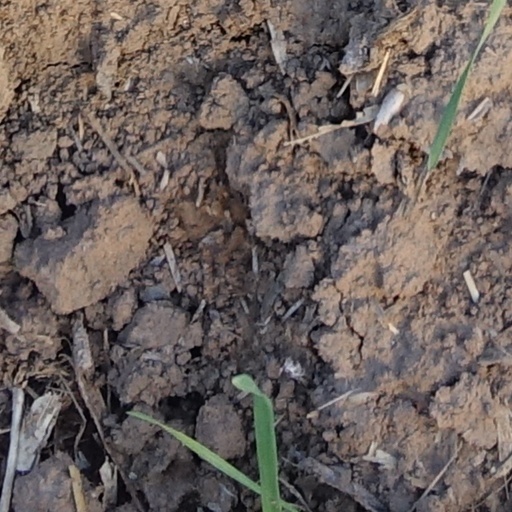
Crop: wheat